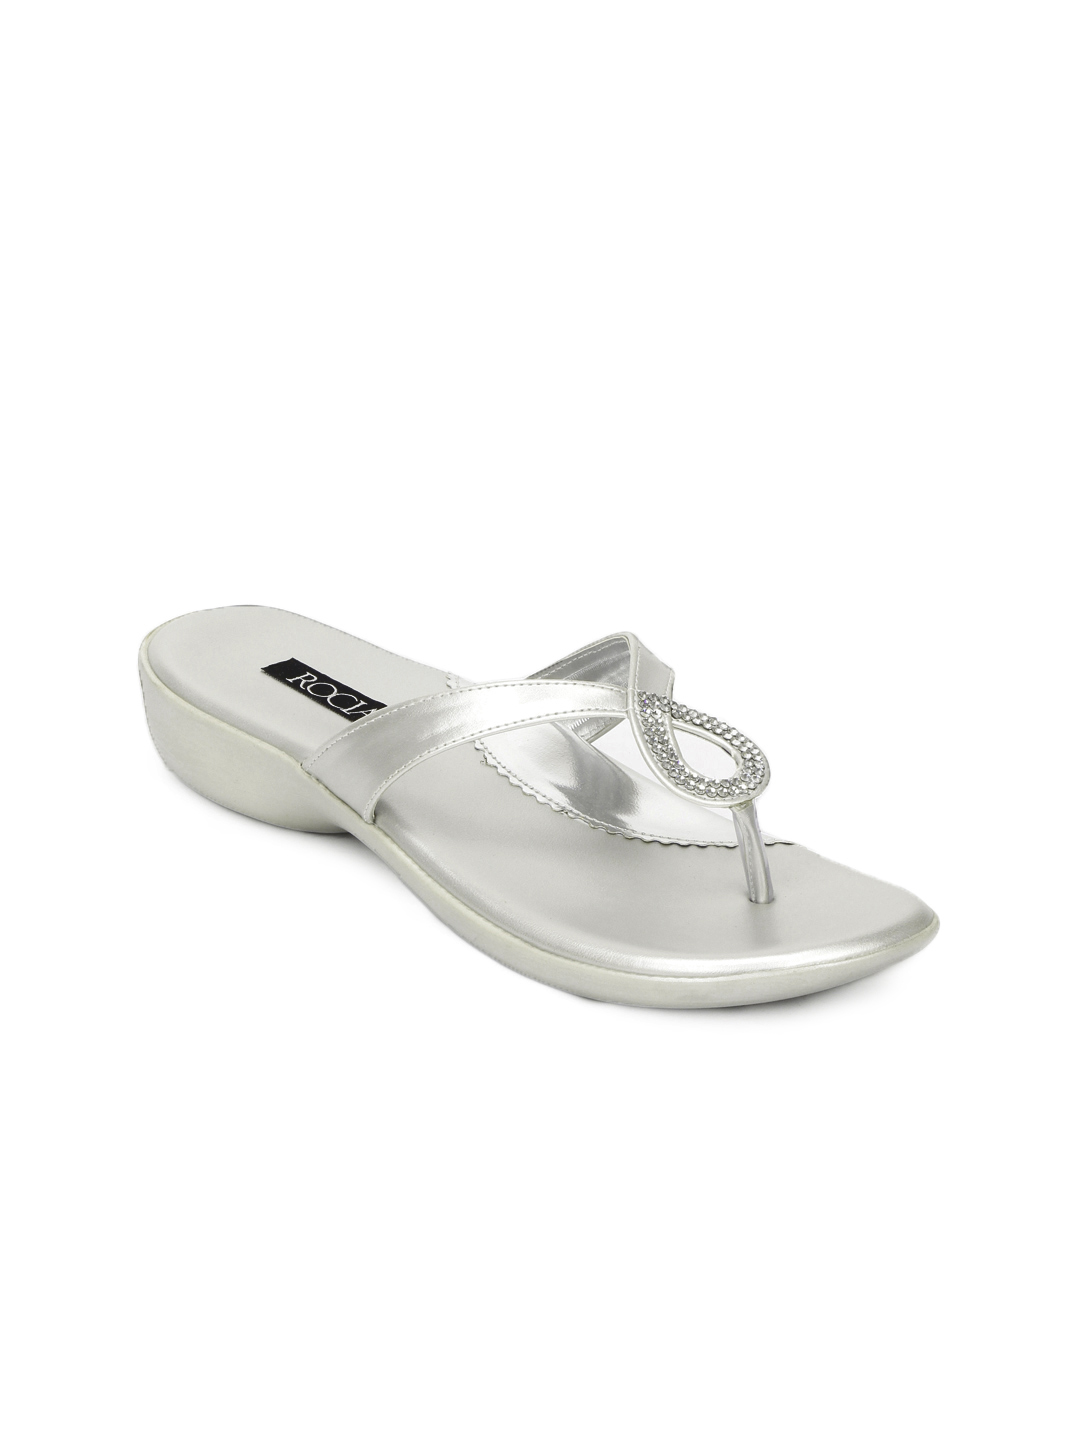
Rocia Women Silver Sandals
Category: Footwear / Shoes / Flats
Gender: Women
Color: Silver
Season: Winter 2012
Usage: Casual